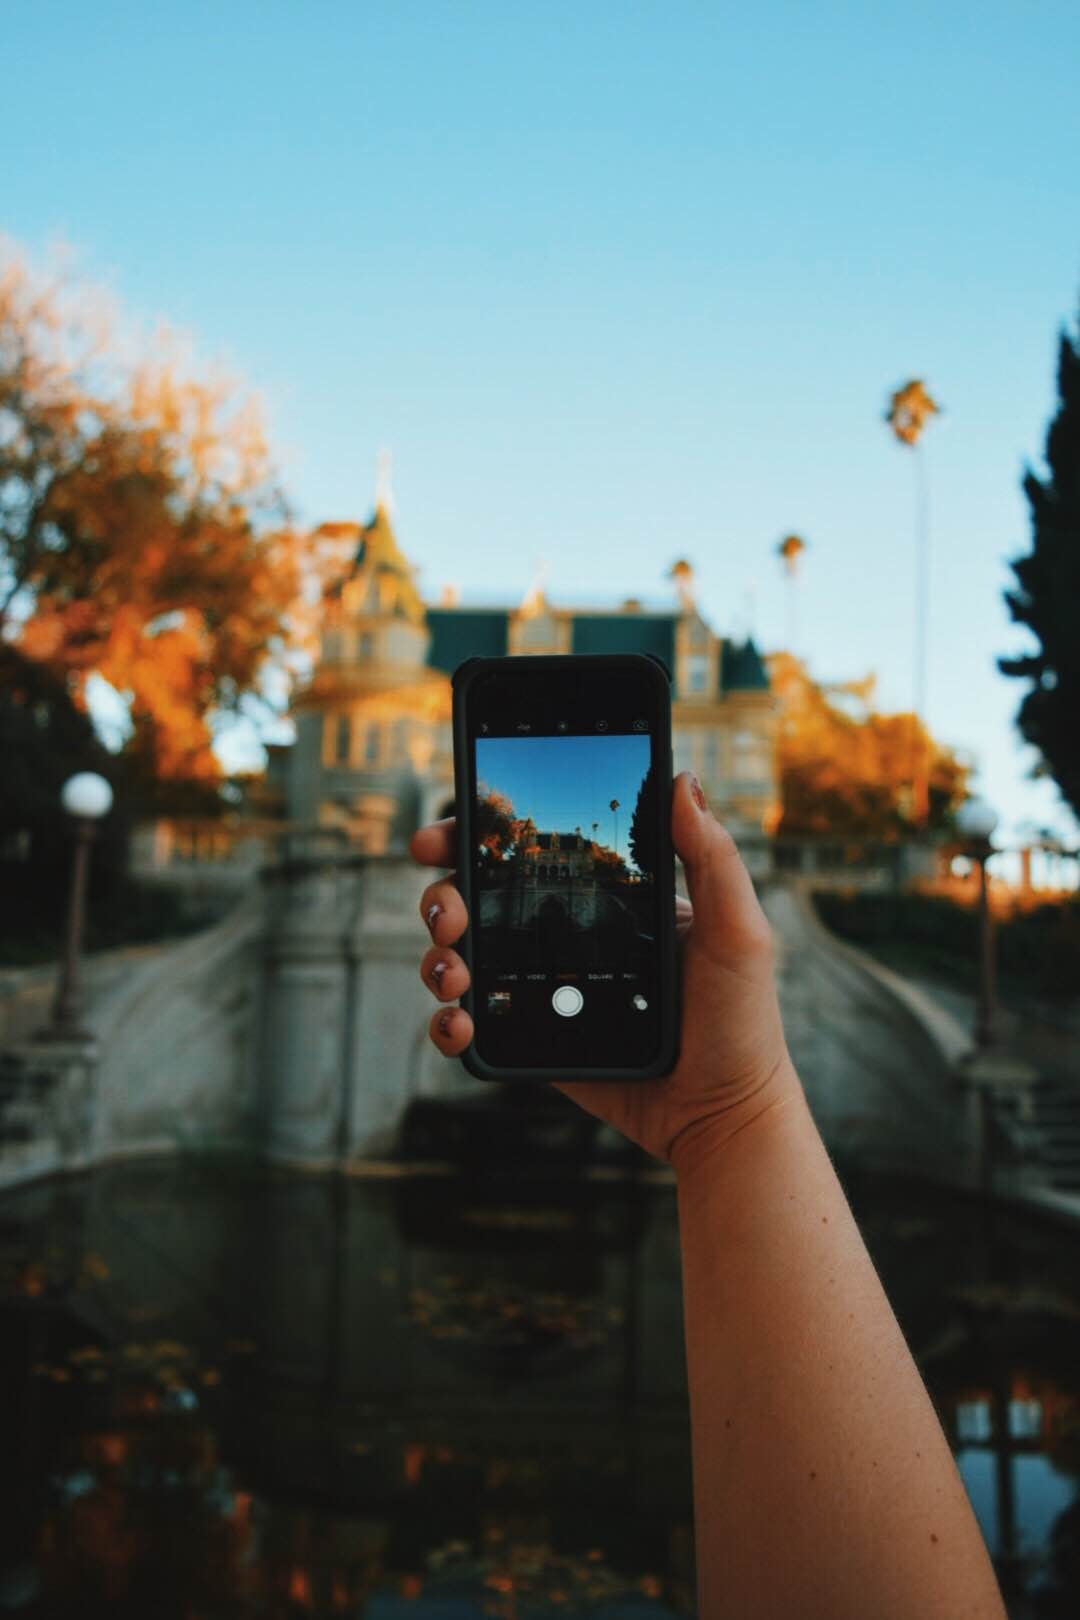
reflection, finger, sky, hand, light, leaf, tree, water, sunlight, summer, photography, vacation, thumb, gesture